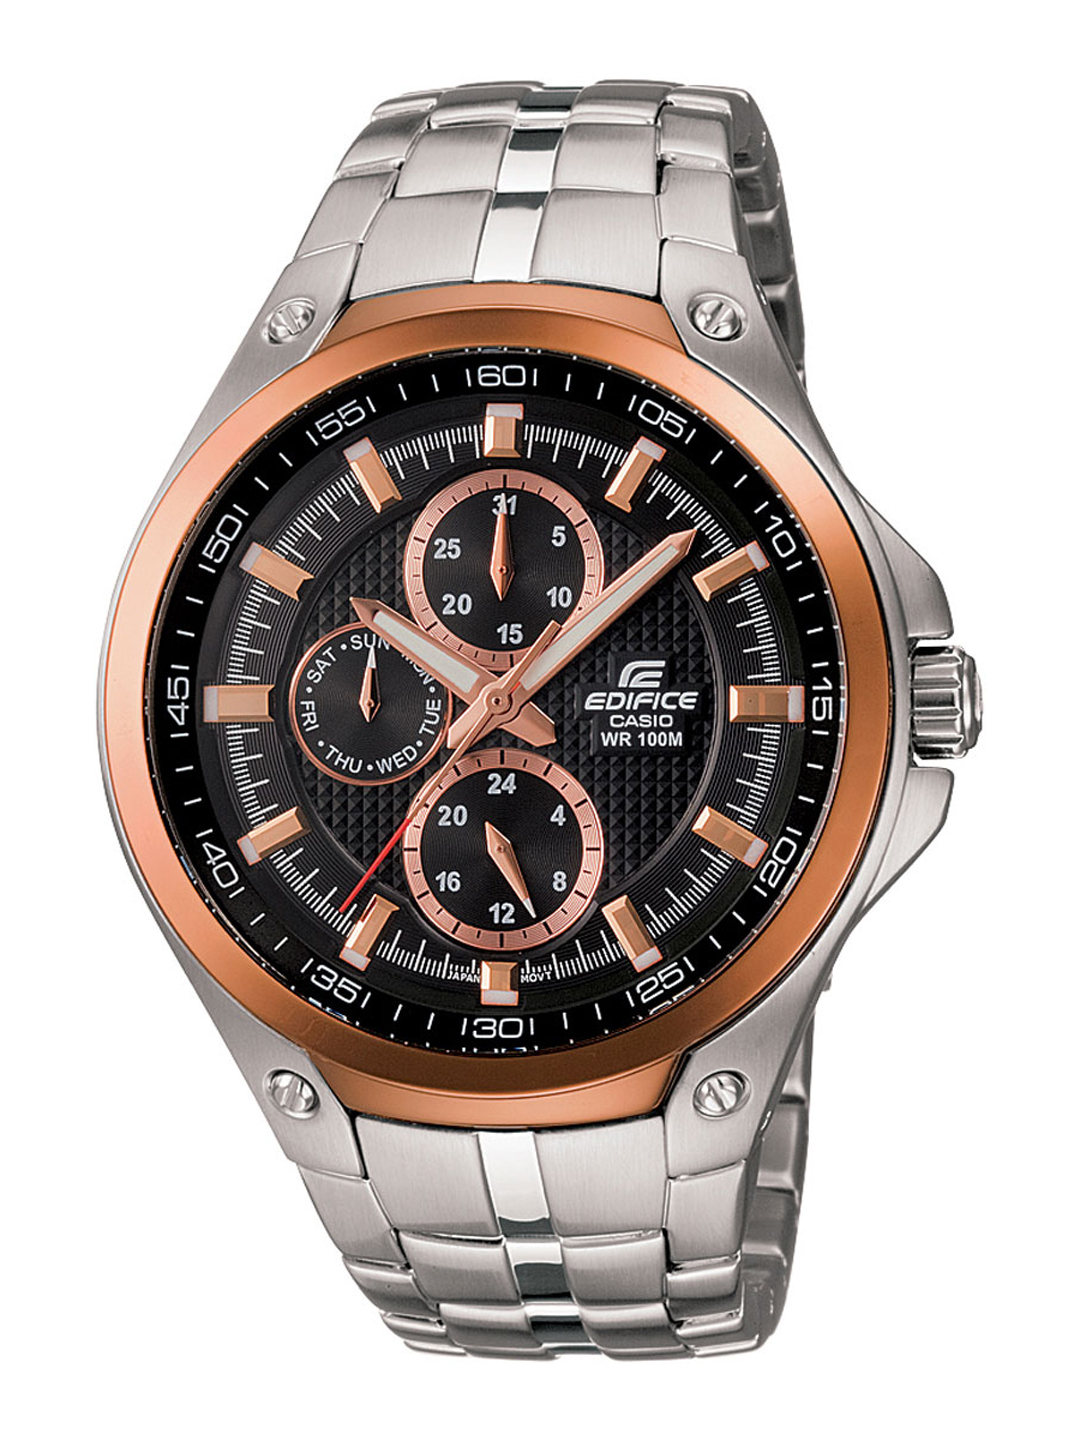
Casio Edifice Men Multi-Dial Watch EF-326D-1AVDF(ED335)
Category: Accessories / Watches / Watches
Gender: Men
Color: Black
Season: Winter 2016
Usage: Casual